Chessie (train)

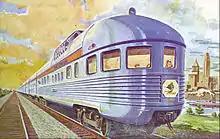
The line issued this postcard depiction of the train's observation car with dome.

The C&O ordered 46 cars from the Budd Company, including baggage cars, coaches, dome cars, tavern-lounges, dining-observation cars, and dining room-theater cars. The C&O placed its orders with Budd in 1944 and the equipment arrived in August 1948. The cars cost $6.1 million.